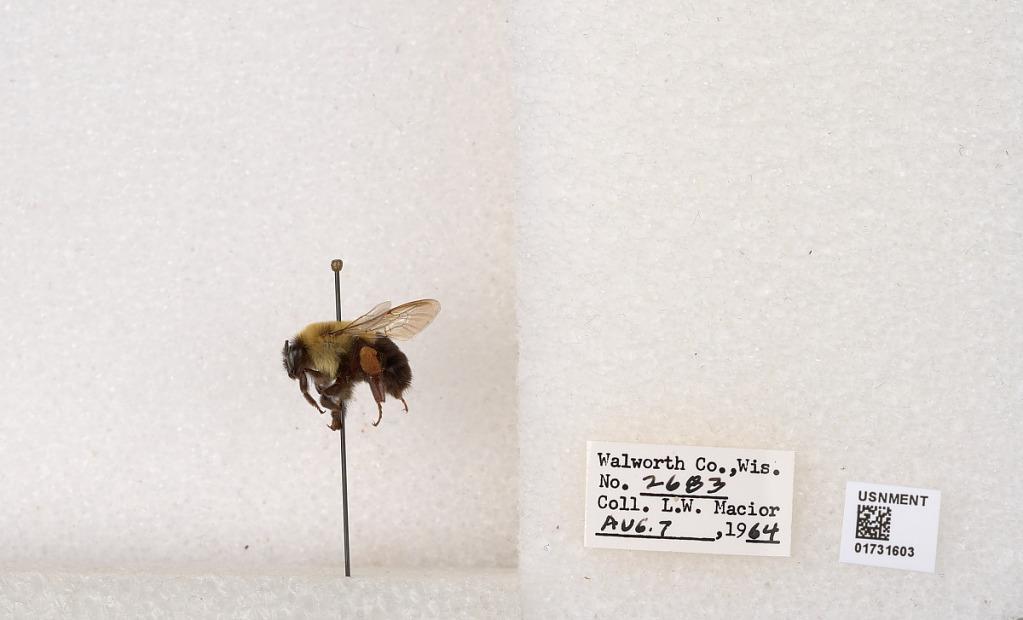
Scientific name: Bombus impatiens Cresson
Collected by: L. Macior
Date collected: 1964-8-7
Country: United States
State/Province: Wisconsin
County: Walworth
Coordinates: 42.6685, -88.5419